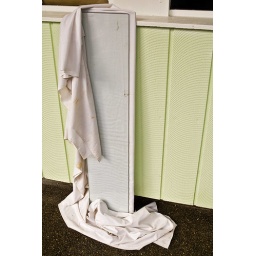
this pane of glass was just leaning against a wall on the sidewalk - no sign of anyone around